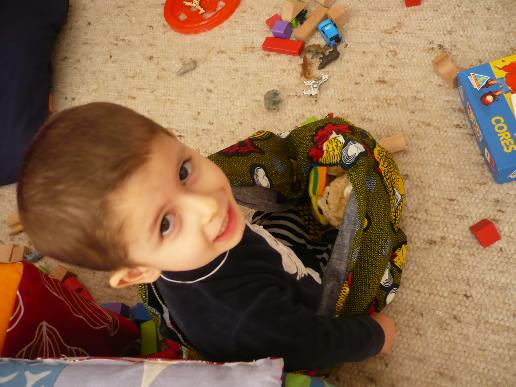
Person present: Yes